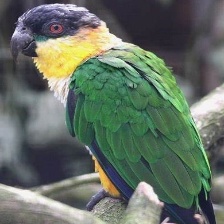
Species: BLACK HEADED CAIQUE
Scientific name: PIONITES MELANOCEPHALUS